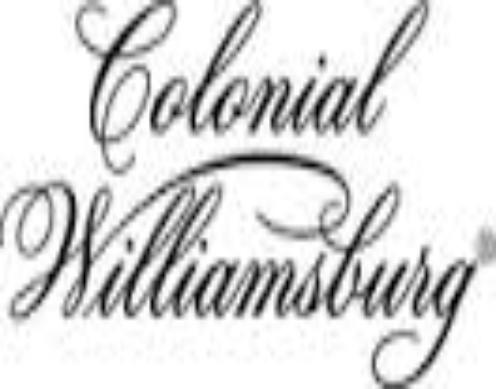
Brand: Colonial
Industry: Necessities